Transport in Paris

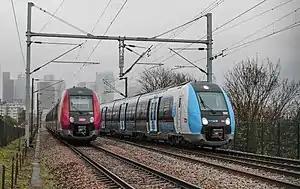
Z 50000 (RER E and Transilien Line P)

Paris's métro has 16 lines, and 12 of these penetrate into the surrounding suburbs. Lines 2 and 6 form a circle within Paris, with most other lines crossing the city diametrically.